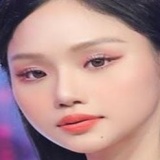
ca sĩ Miu Lê